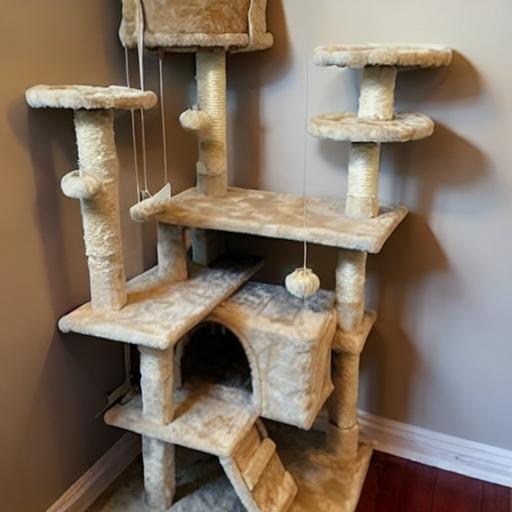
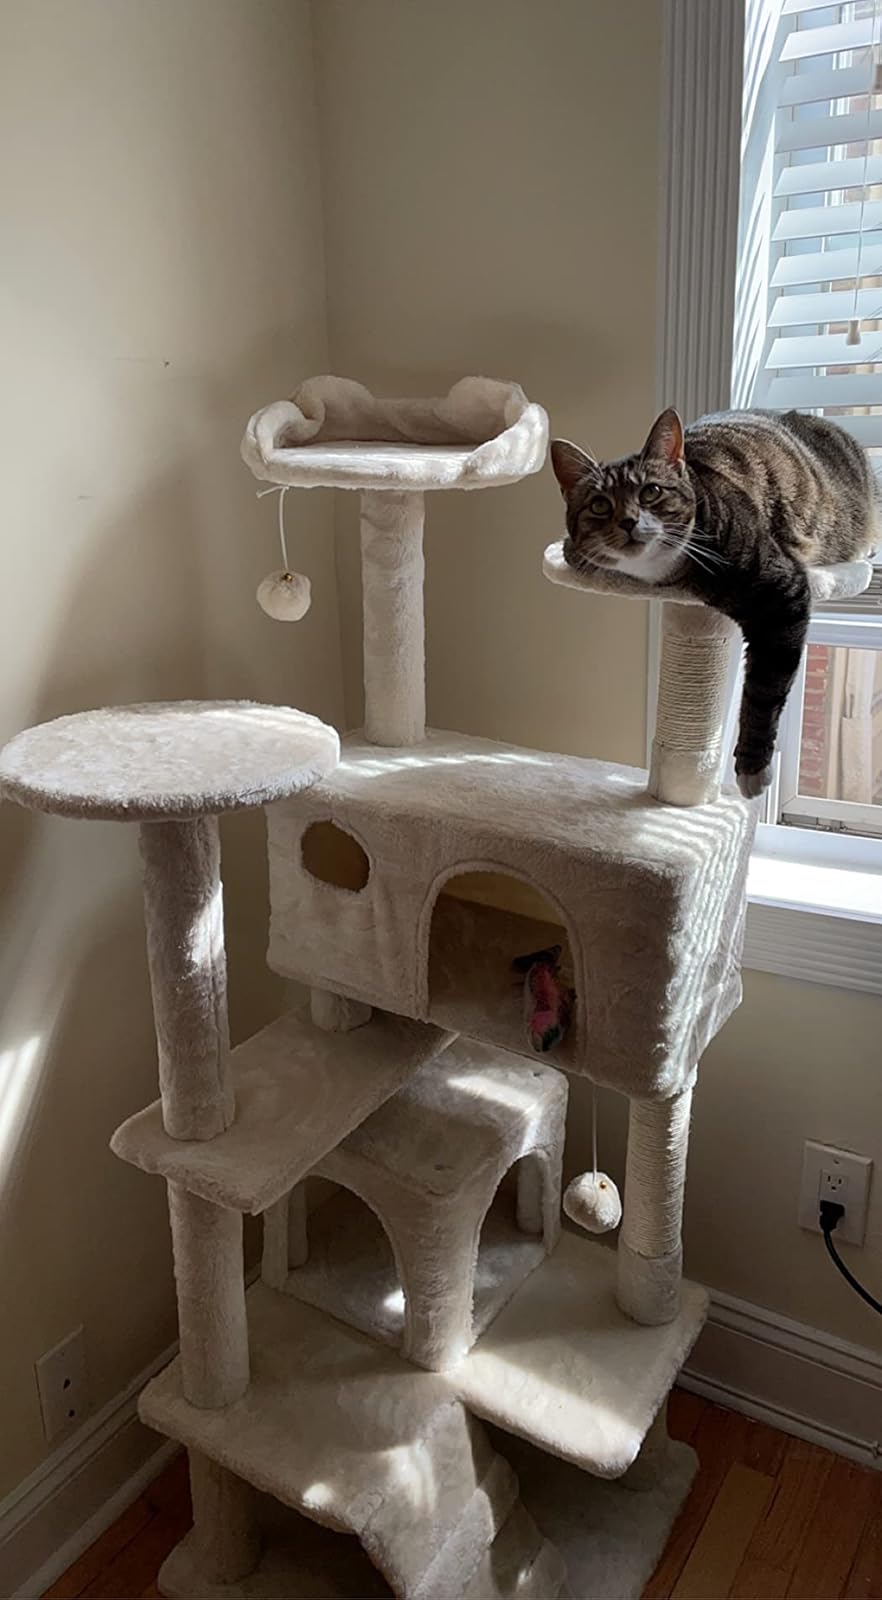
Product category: items_cat tree
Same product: no